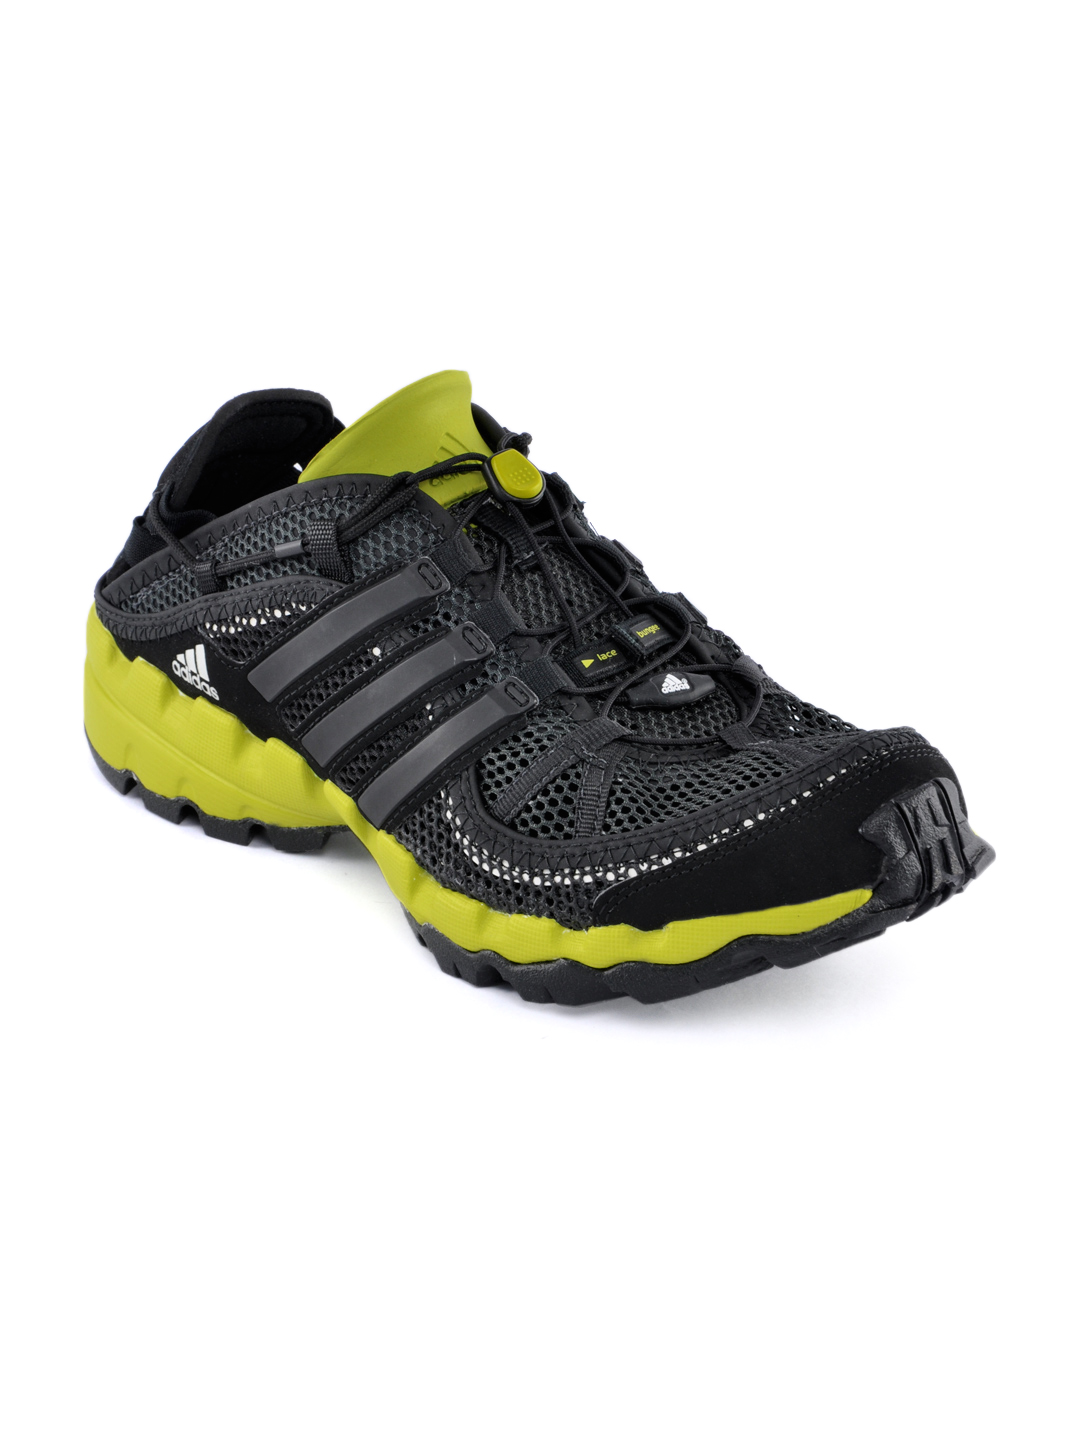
ADIDAS Men Hydroterra Shandal Black Sports Shoes
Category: Footwear / Shoes / Sports Shoes
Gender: Men
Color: Black
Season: Summer 2012
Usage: Sports